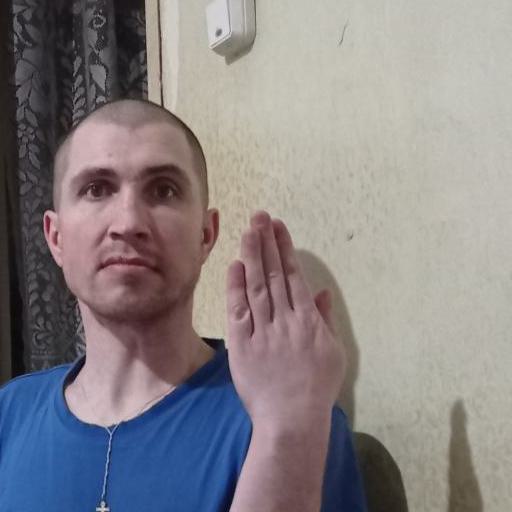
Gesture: stop_inverted